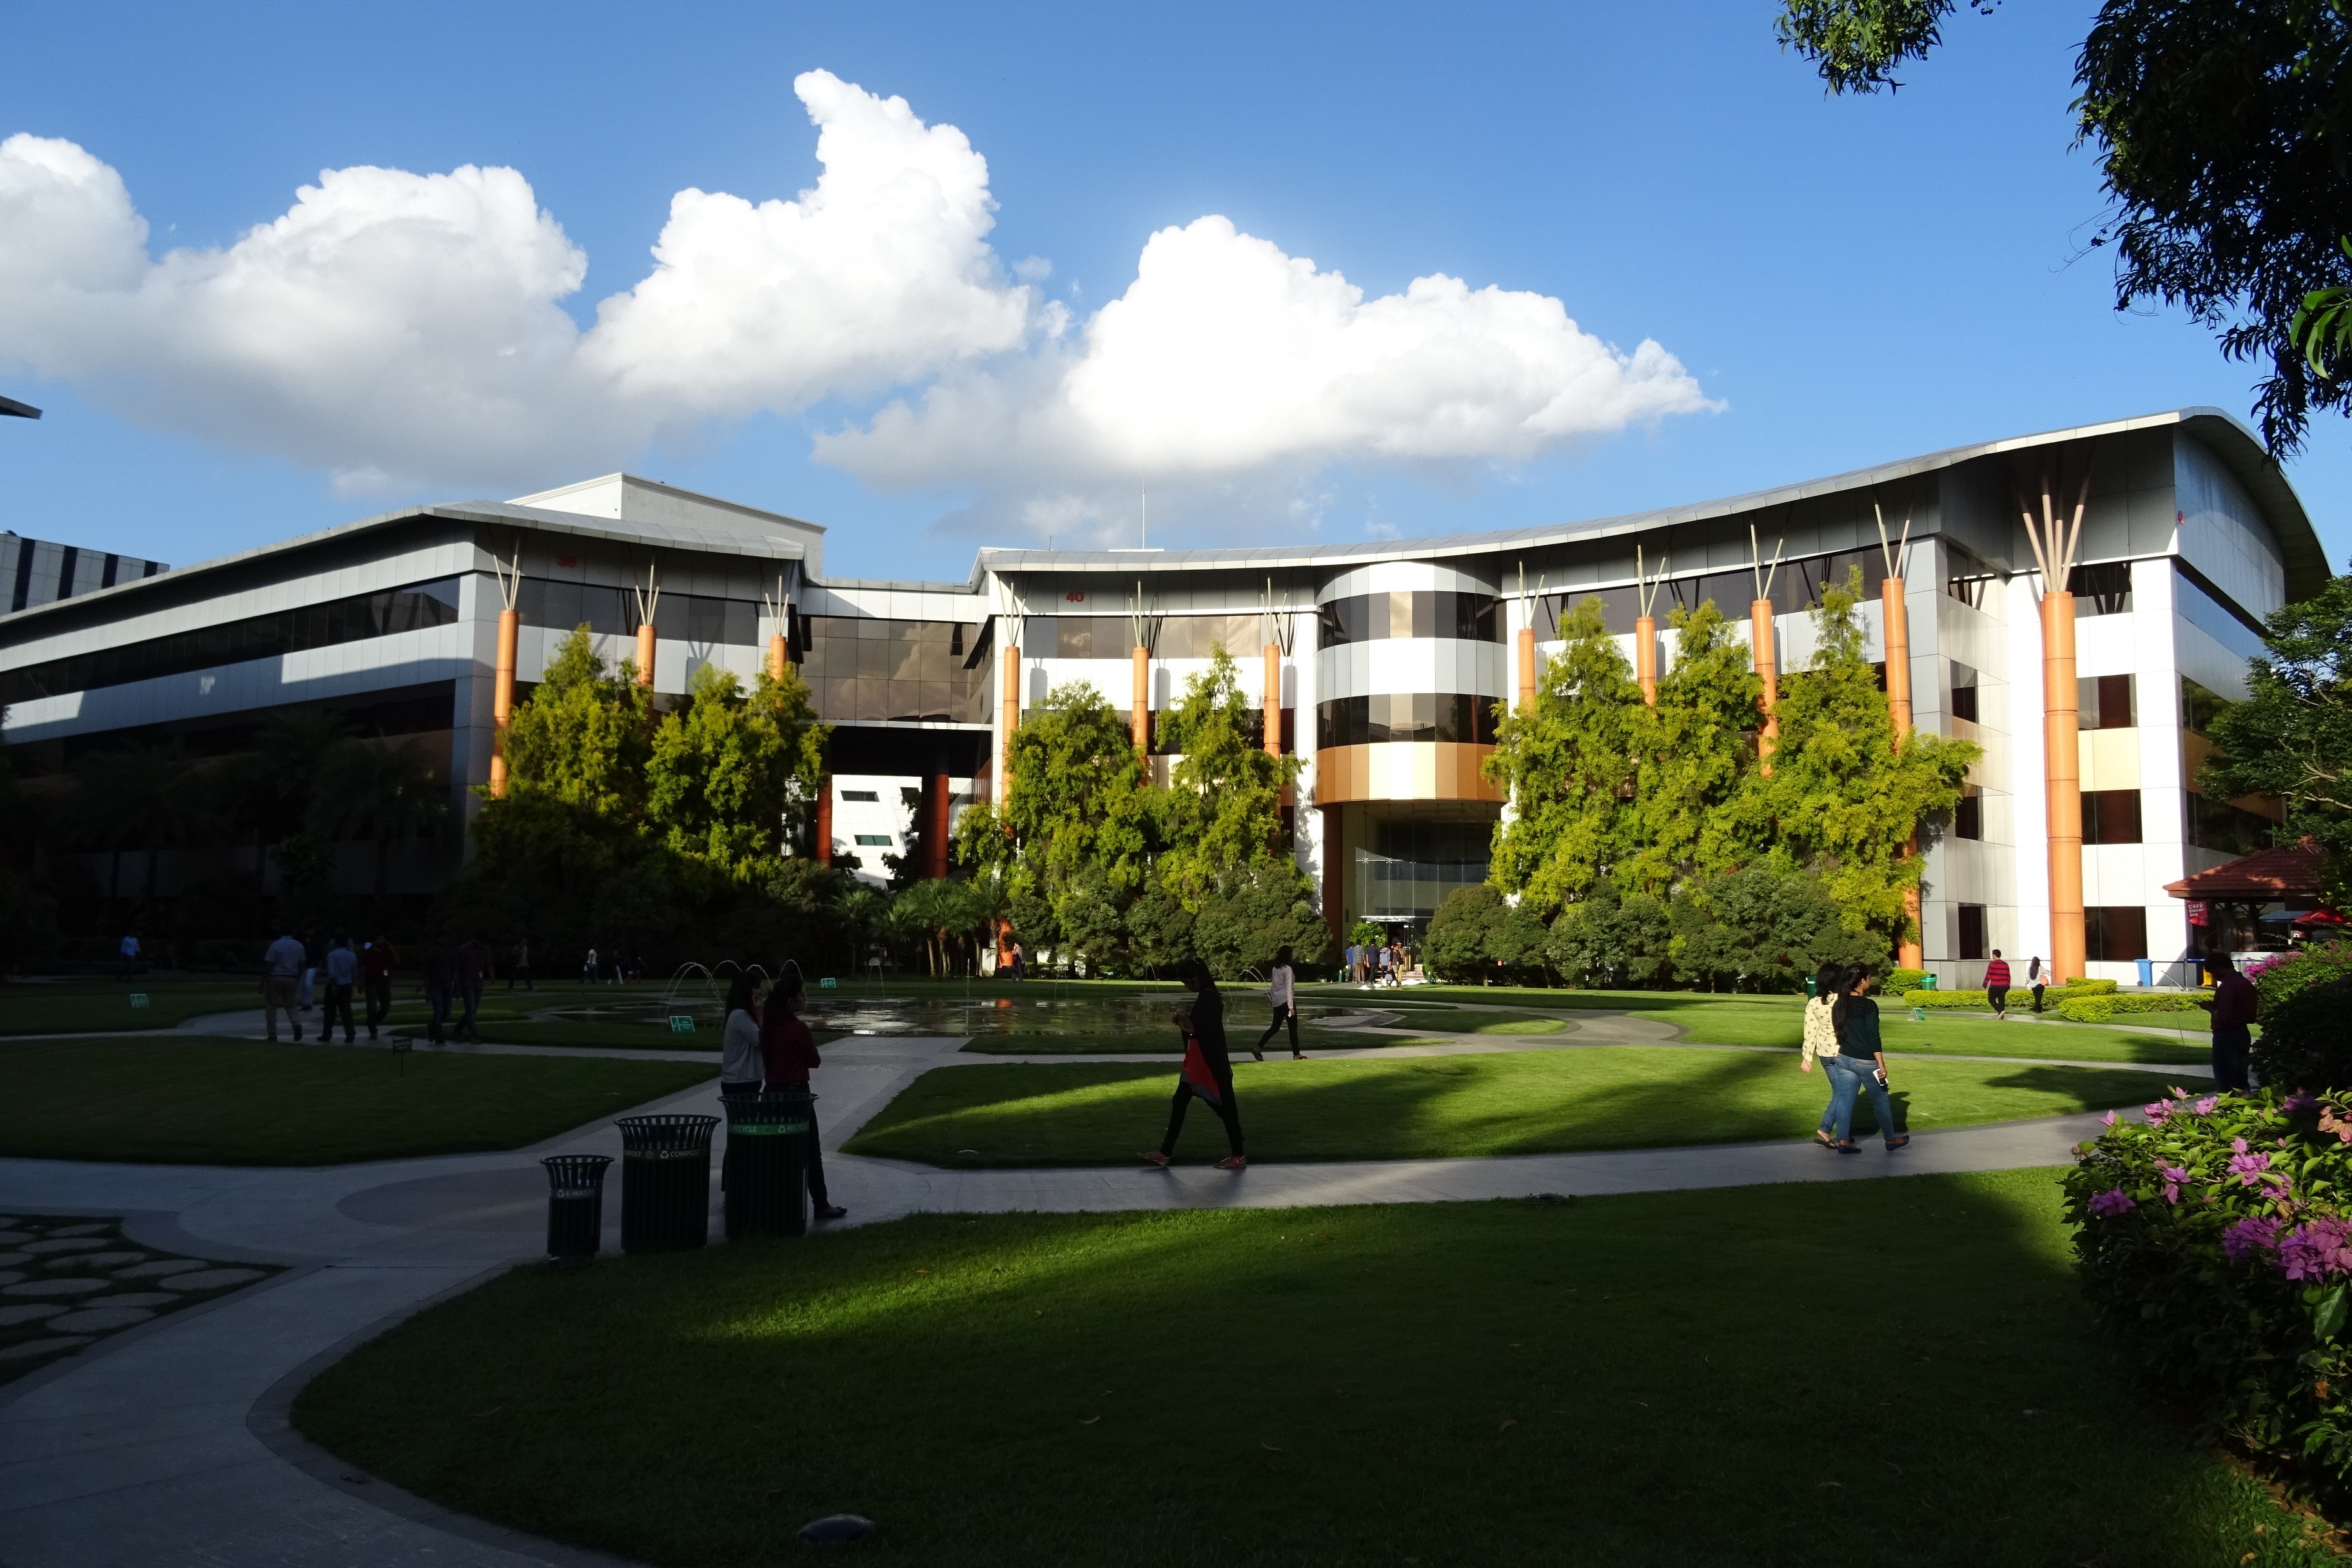
architecture, structure, lawn, building, home, corporate, office, facade, exterior, business, modern, resort, university, campus, india, estate, bengaluru, bangalore, contemporary, headquarters, condominium, neighbourhood, real estate, karnataka, infosys, residential area, sport venue